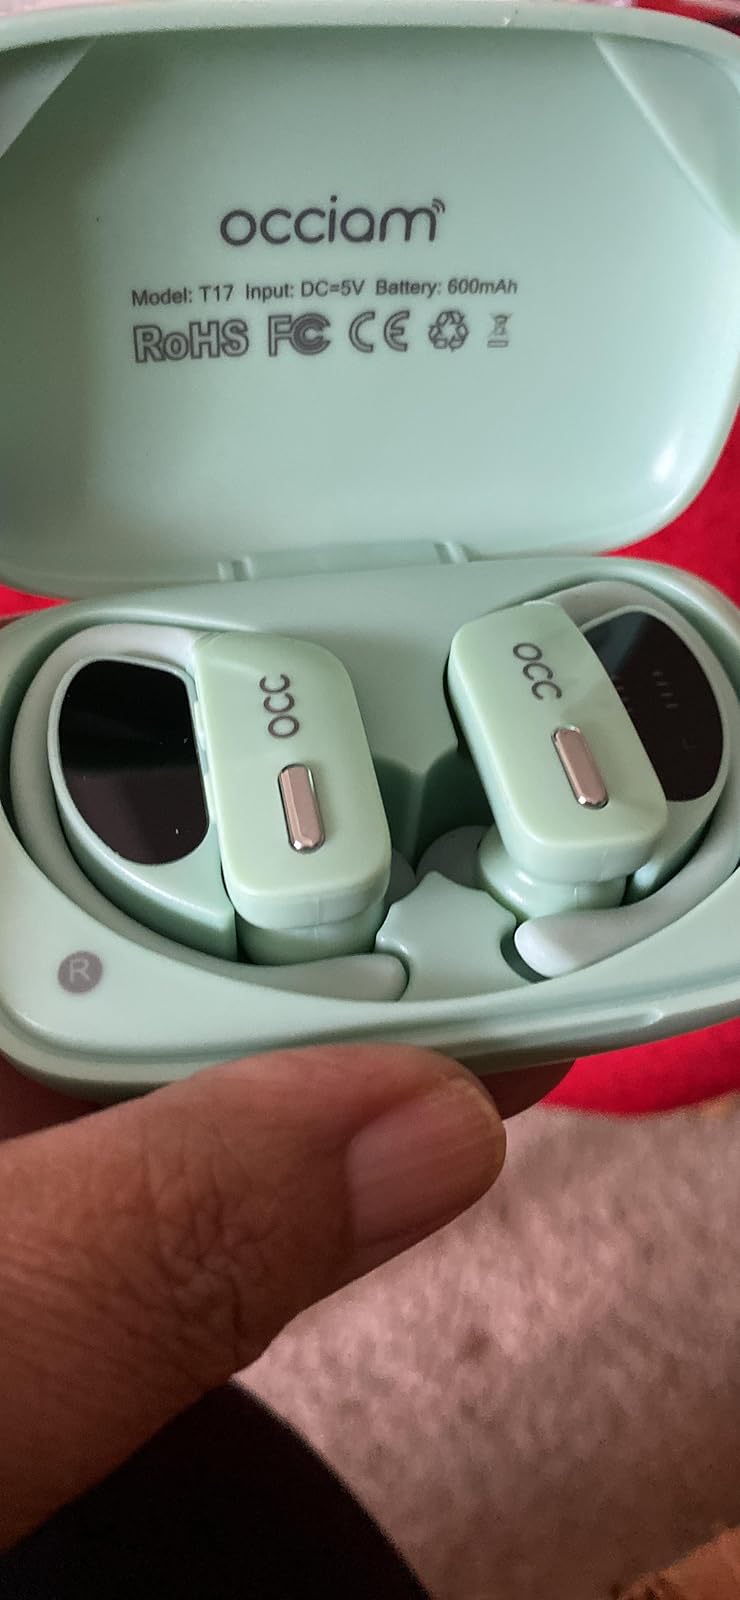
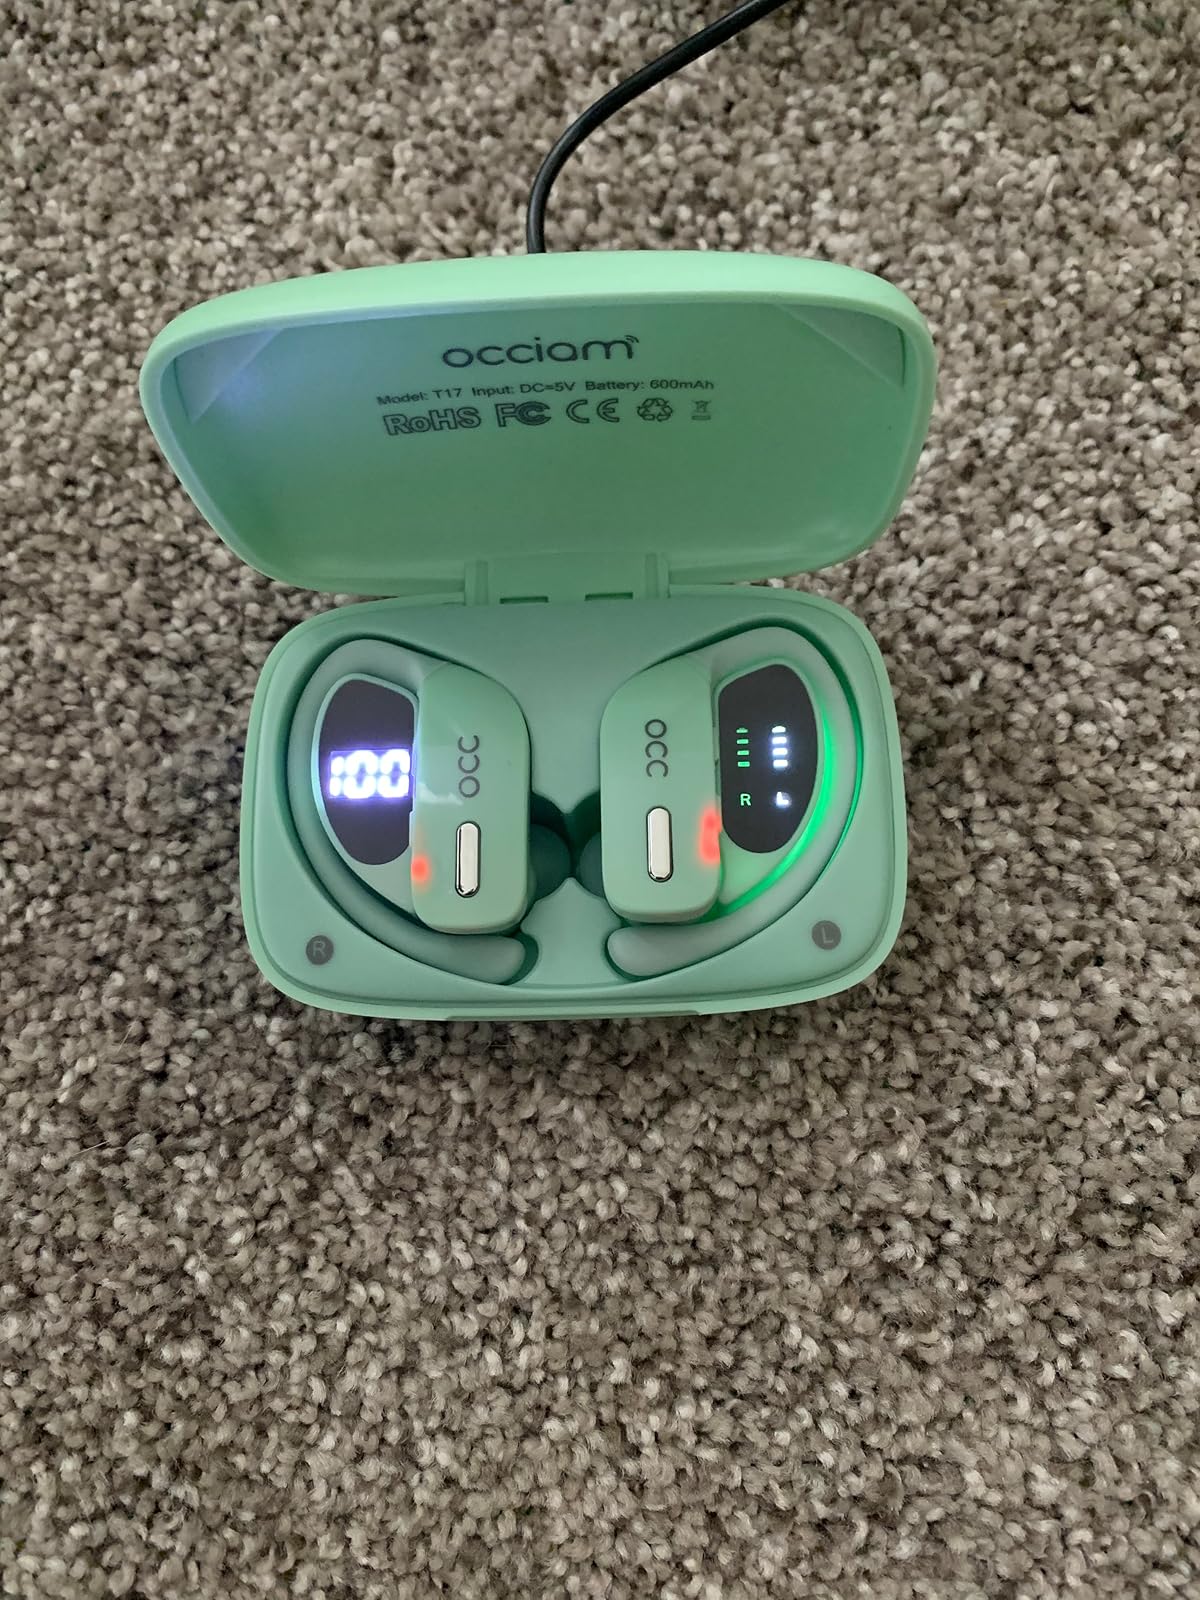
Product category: earbuds
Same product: yes